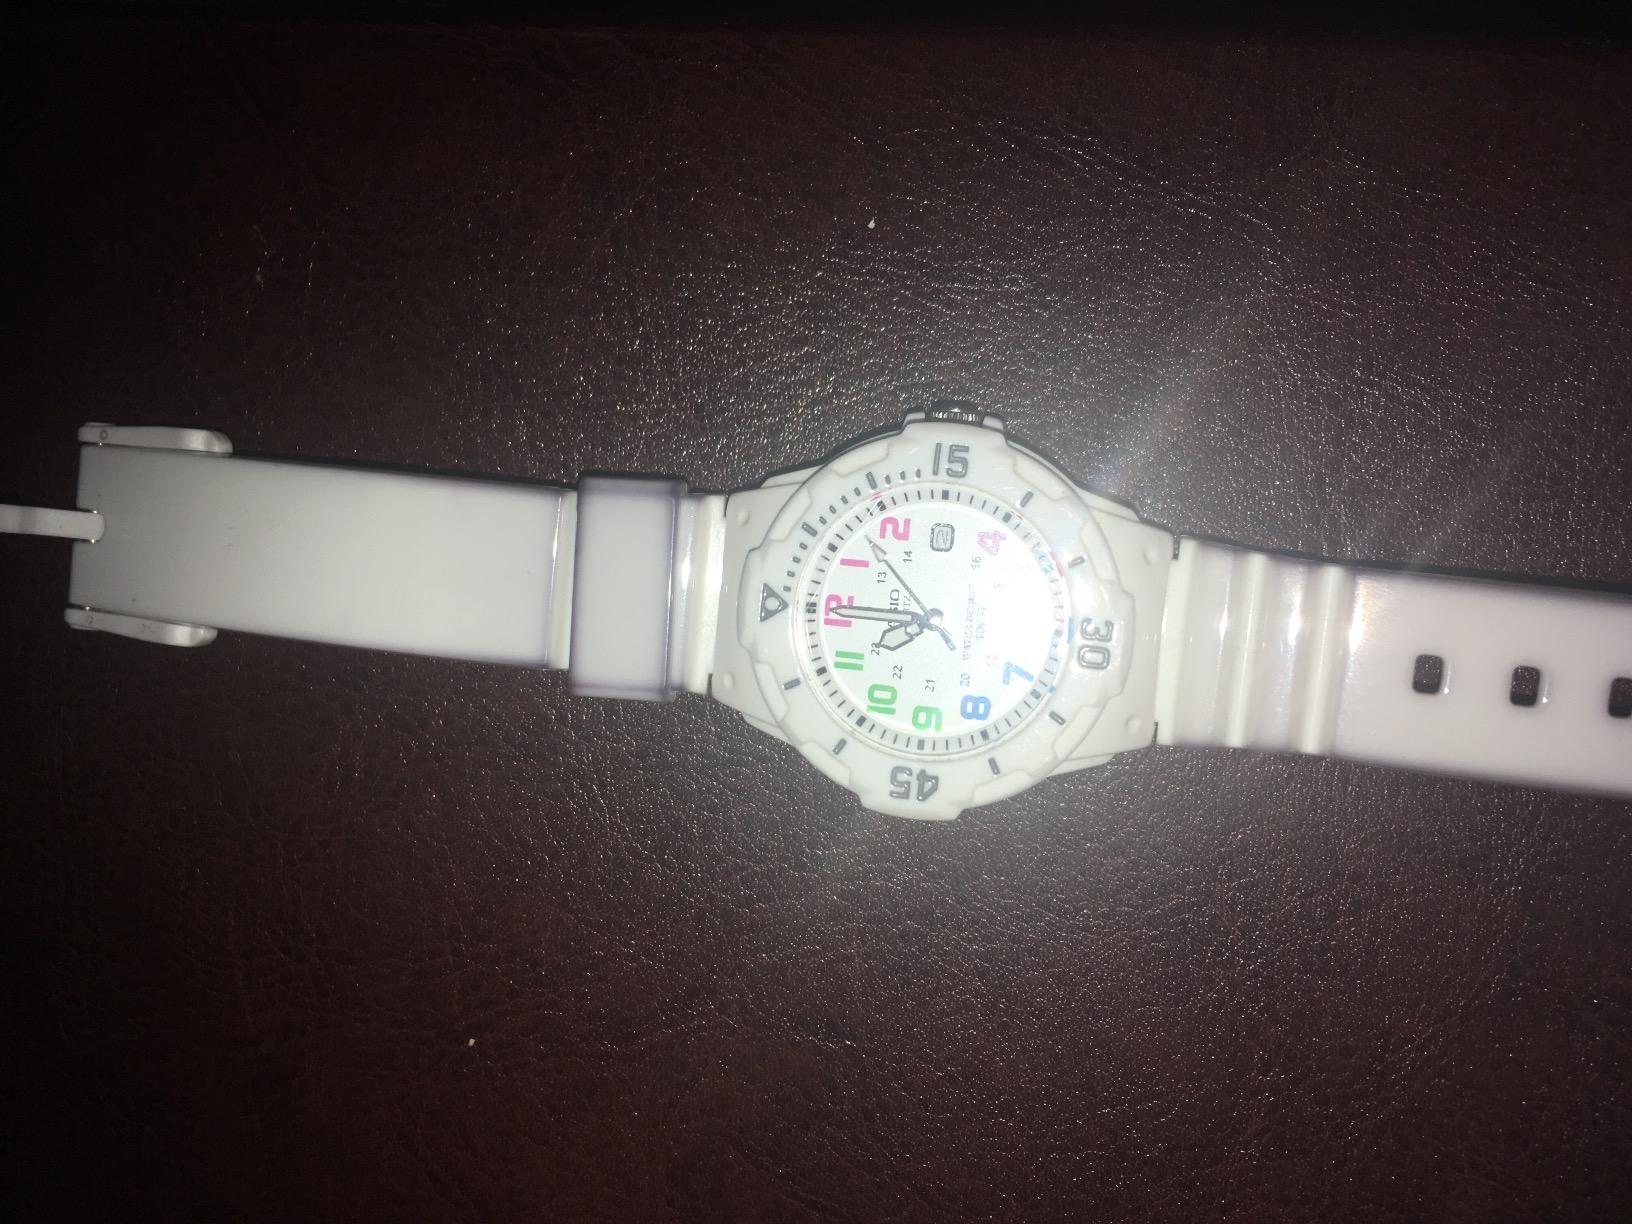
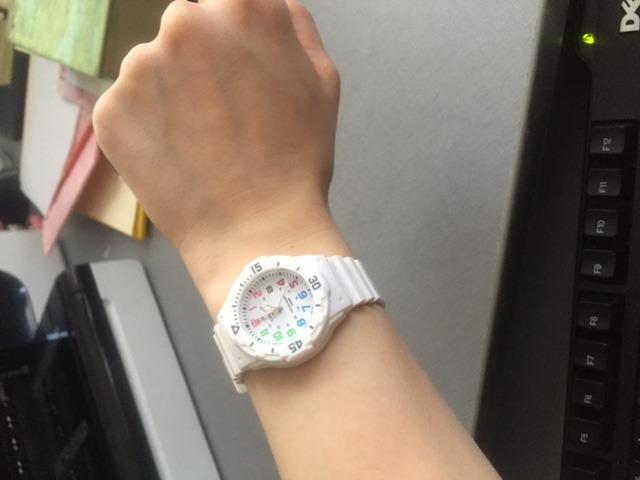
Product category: accessories_watch
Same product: yes